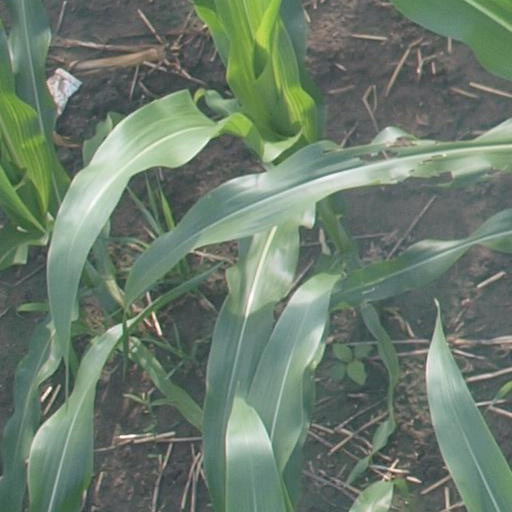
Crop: maize; corn